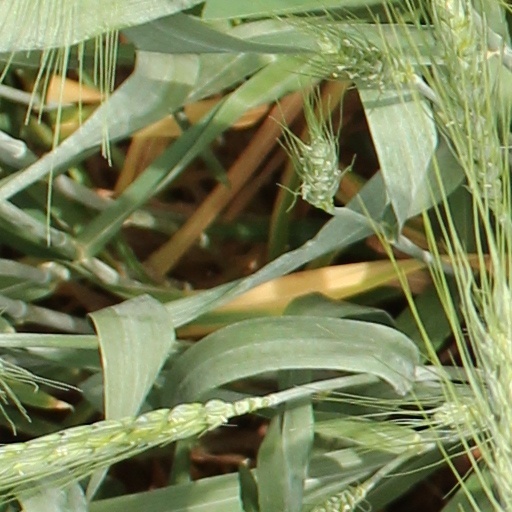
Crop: wheat